Religion in Oregon

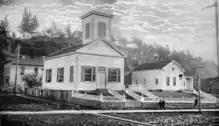
Oregon City Methodist Church, the first in Oregon

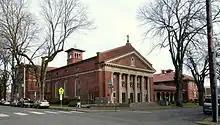
St. Mary's Cathedral in downtown Portland, Oregon

Religion in the state of Oregon is remarkable in the United States, with its population ranking among the highest of religiously unaffiliated adults in the entire nation. According to a 2014 report by the Pew Research Center, 31% of Oregon's population was religiously unaffiliated, making it the second-highest percentage after that of Vermont.